Walking in London

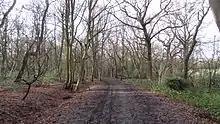
Wimbledon Common

With increasing urbanisation of London, some of these were preserved as freely accessible open space and became public parks with the introduction of the Crown Lands Act 1851. There are today eight parks formally described by this name and they cover almost of land in Greater London. Hampton Court Park is also a Royal Park, but because it is the site of a Palace, this park is managed by the Historic Royal Palaces.